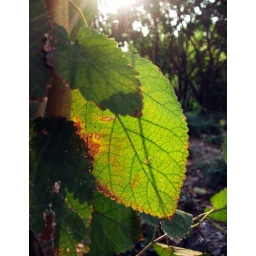
@Nanyuan Parka small park where I usually spent my after-class-time there with boys and girls when in primary school